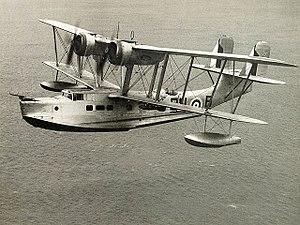
Le Supermarine Stranraer était un hydravion biplan bimoteur de patrouille maritime des années 1930, conçu par le constructeur britannique Supermarine Aviation Works, Ltd. principalement pour la Royal Air Force. L'avion fut également produit sous licence au Canada pour la Royal Canadian Air Force et resta en service jusqu'en 1946.